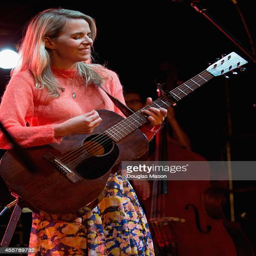
folk rock artist performs during festival